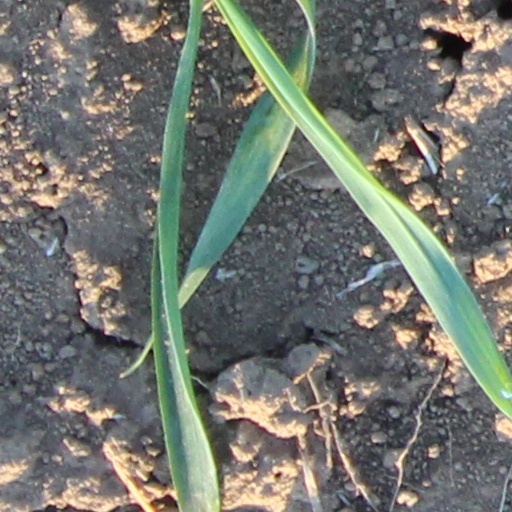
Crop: wheat